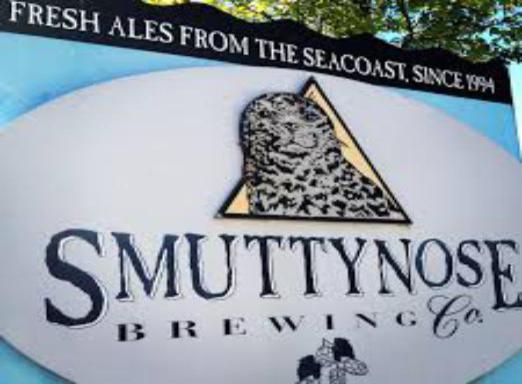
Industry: Food